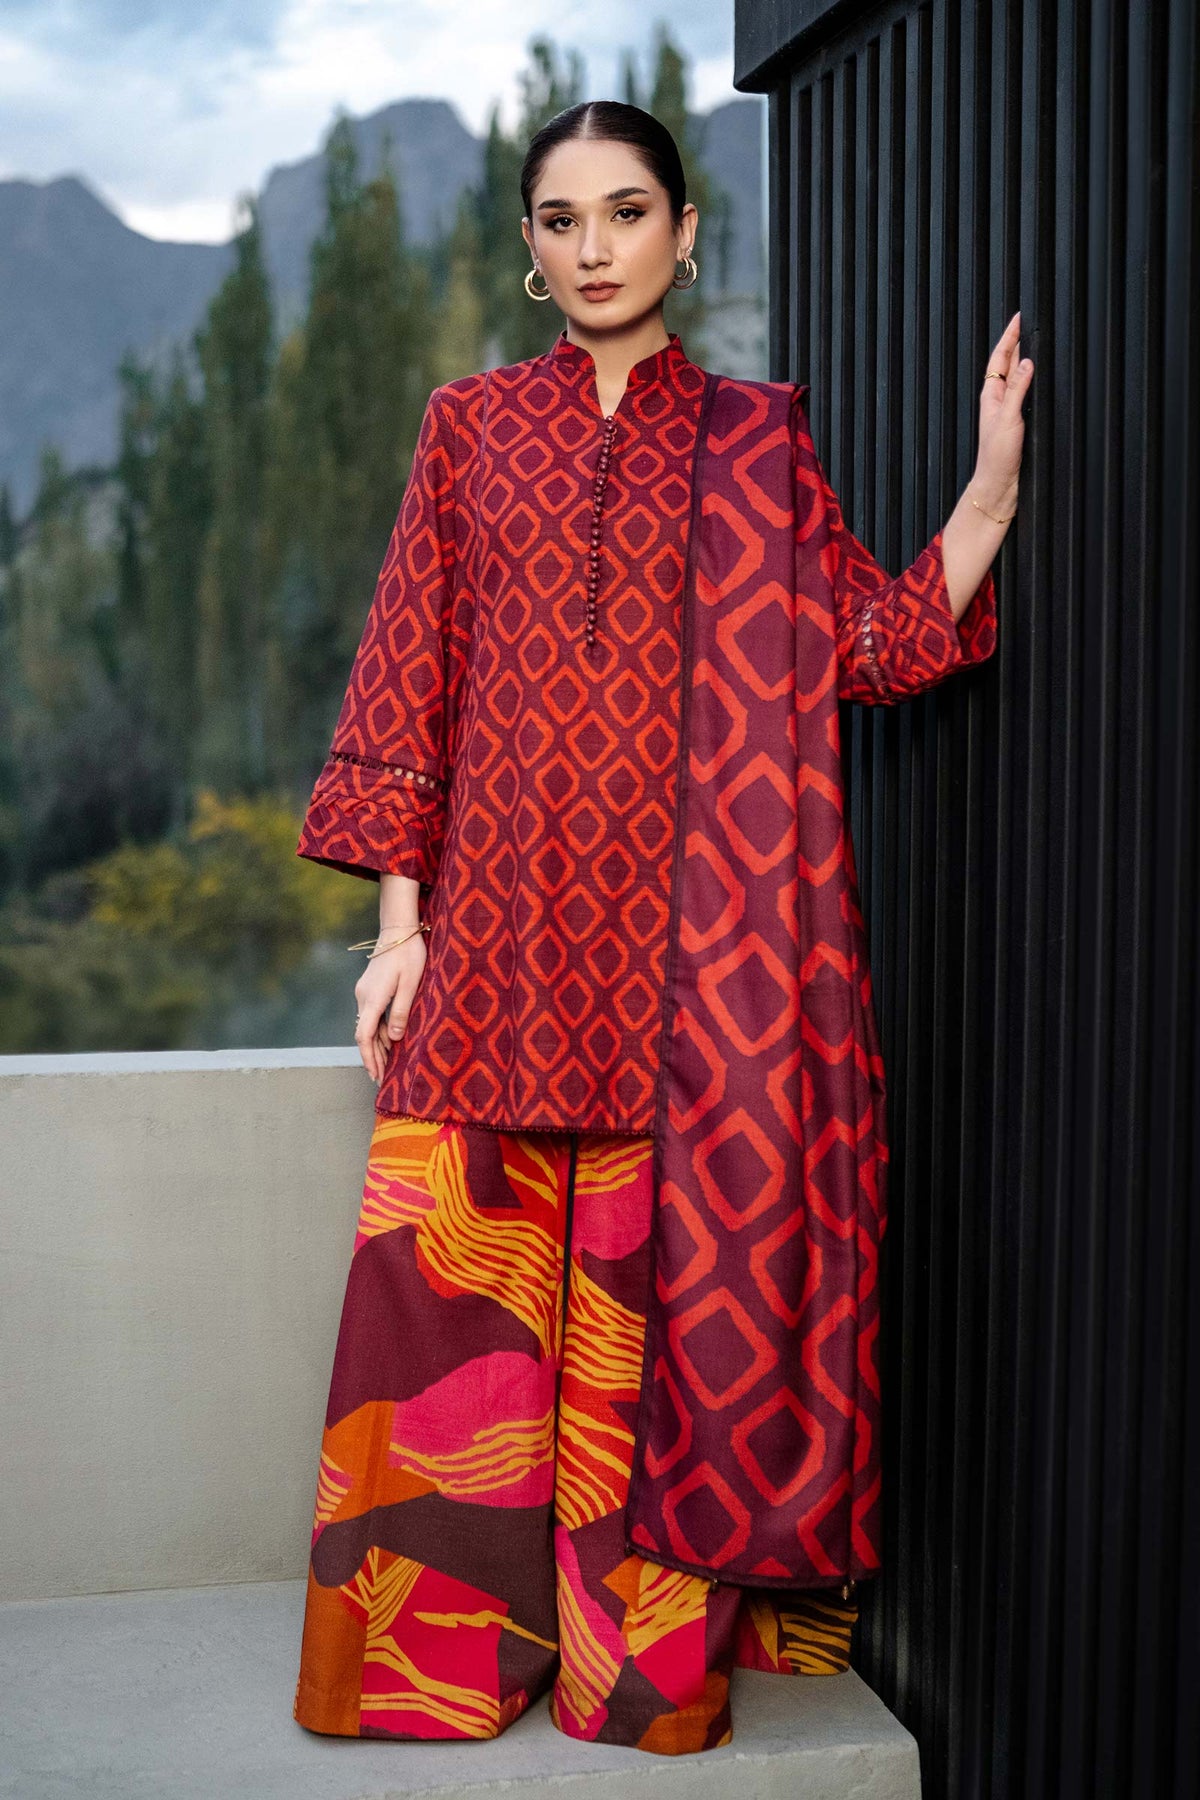
red multi print cotton tunic